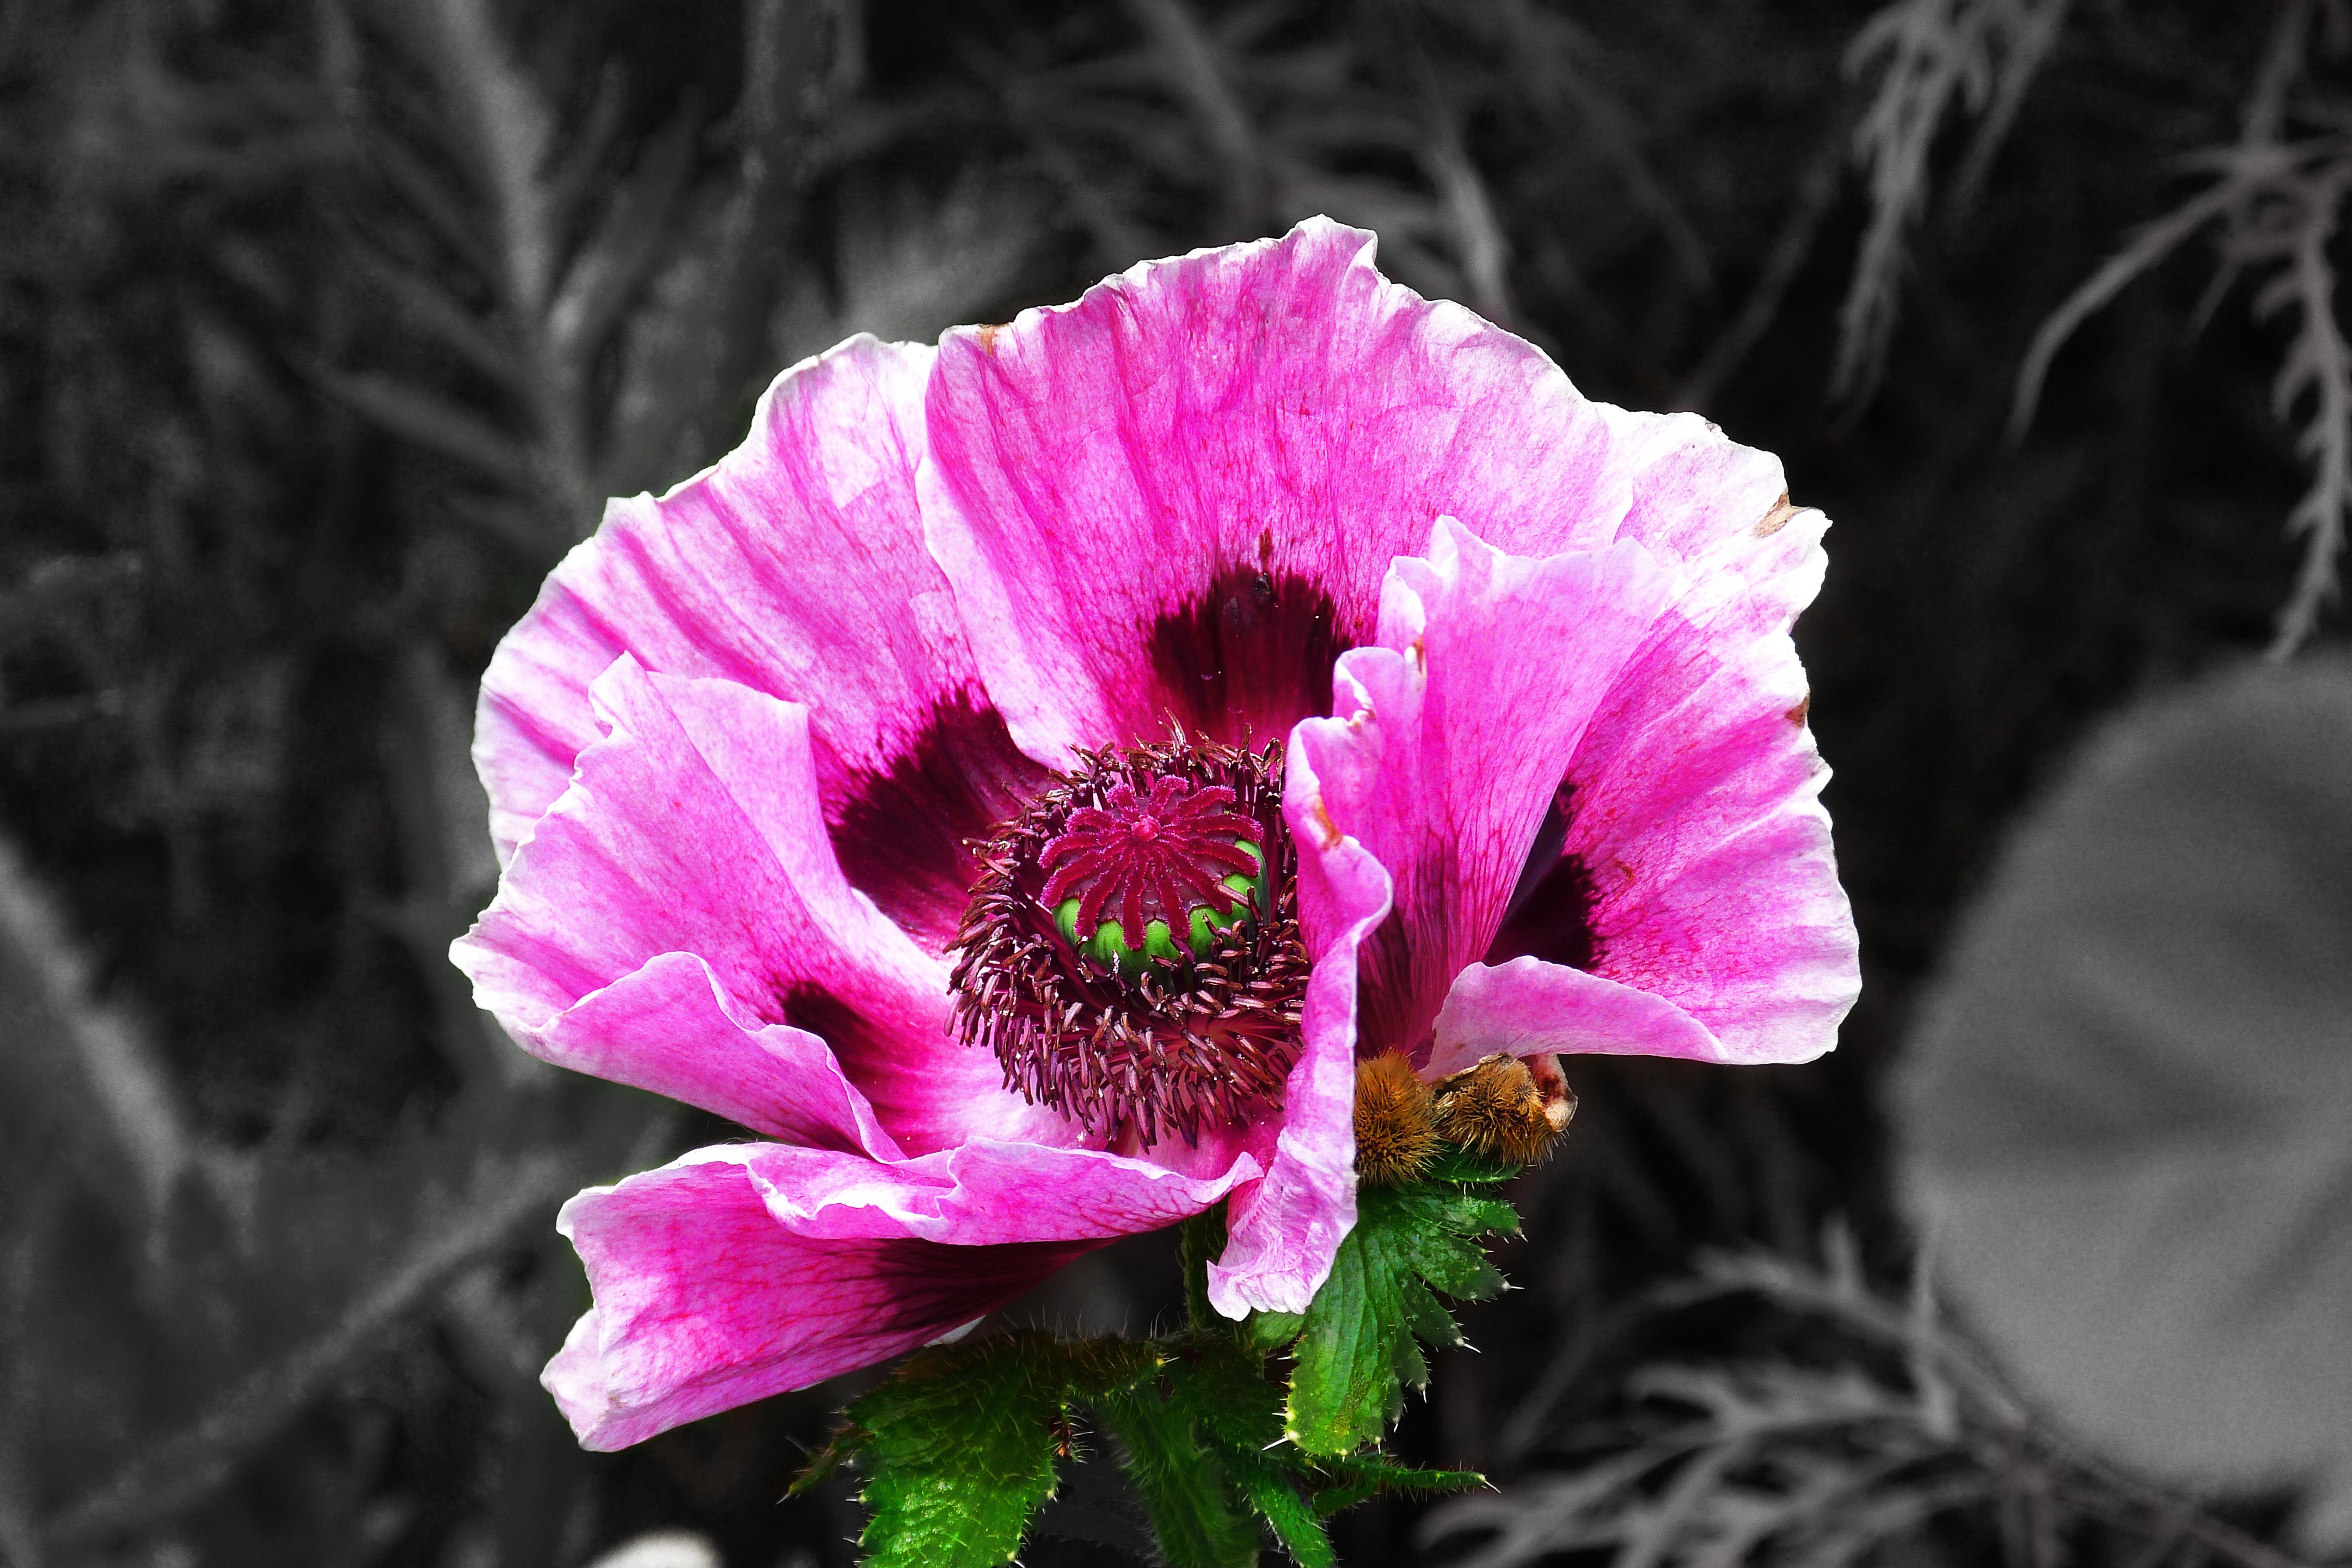
blossom, plant, photography, flower, purple, petal, bloom, botany, pink, flora, wildflower, close up, poppy, dianthus, macro photography, flowering plant, land plant